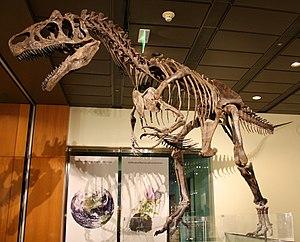
Allosaurus est un genre éteint de dinosaures théropodes ayant vécu il y a 155 à 150 millions d’années environ, au Kimméridgien et au Tithonien dans ce qui est actuellement l’Amérique du Nord et l’Europe. Allosaurus, dont le nom dérive des racines grecques σαῦρος / saûros et ἄλλος / állos, est nommé par le paléontologue américain Othniel Charles Marsh en 1877 sur base de matériel post-crânien fragmentaire. Il compte parmi les premiers dinosaures théropodes découverts et reste un des dinosaures les plus étudiés et les mieux connus. Son nom est également bien connu du public puisqu'il s'agit de l’un des dinosaures les plus représentés dans les films et les documentaires.